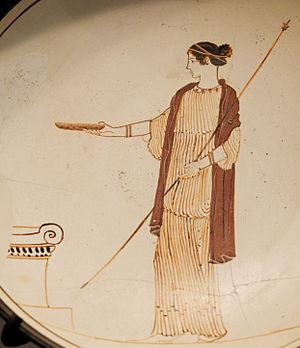
Déesse faisant une libation. Médaillon d'un kylix attique à fond blanc.